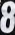
Number: 8